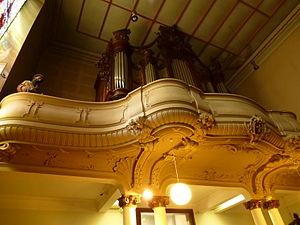
L’église Saint-Louis de Strasbourg est située rue Saint-Louis, dans le quartier du Finkwiller. De style baroque, elle est affectée au culte catholique.